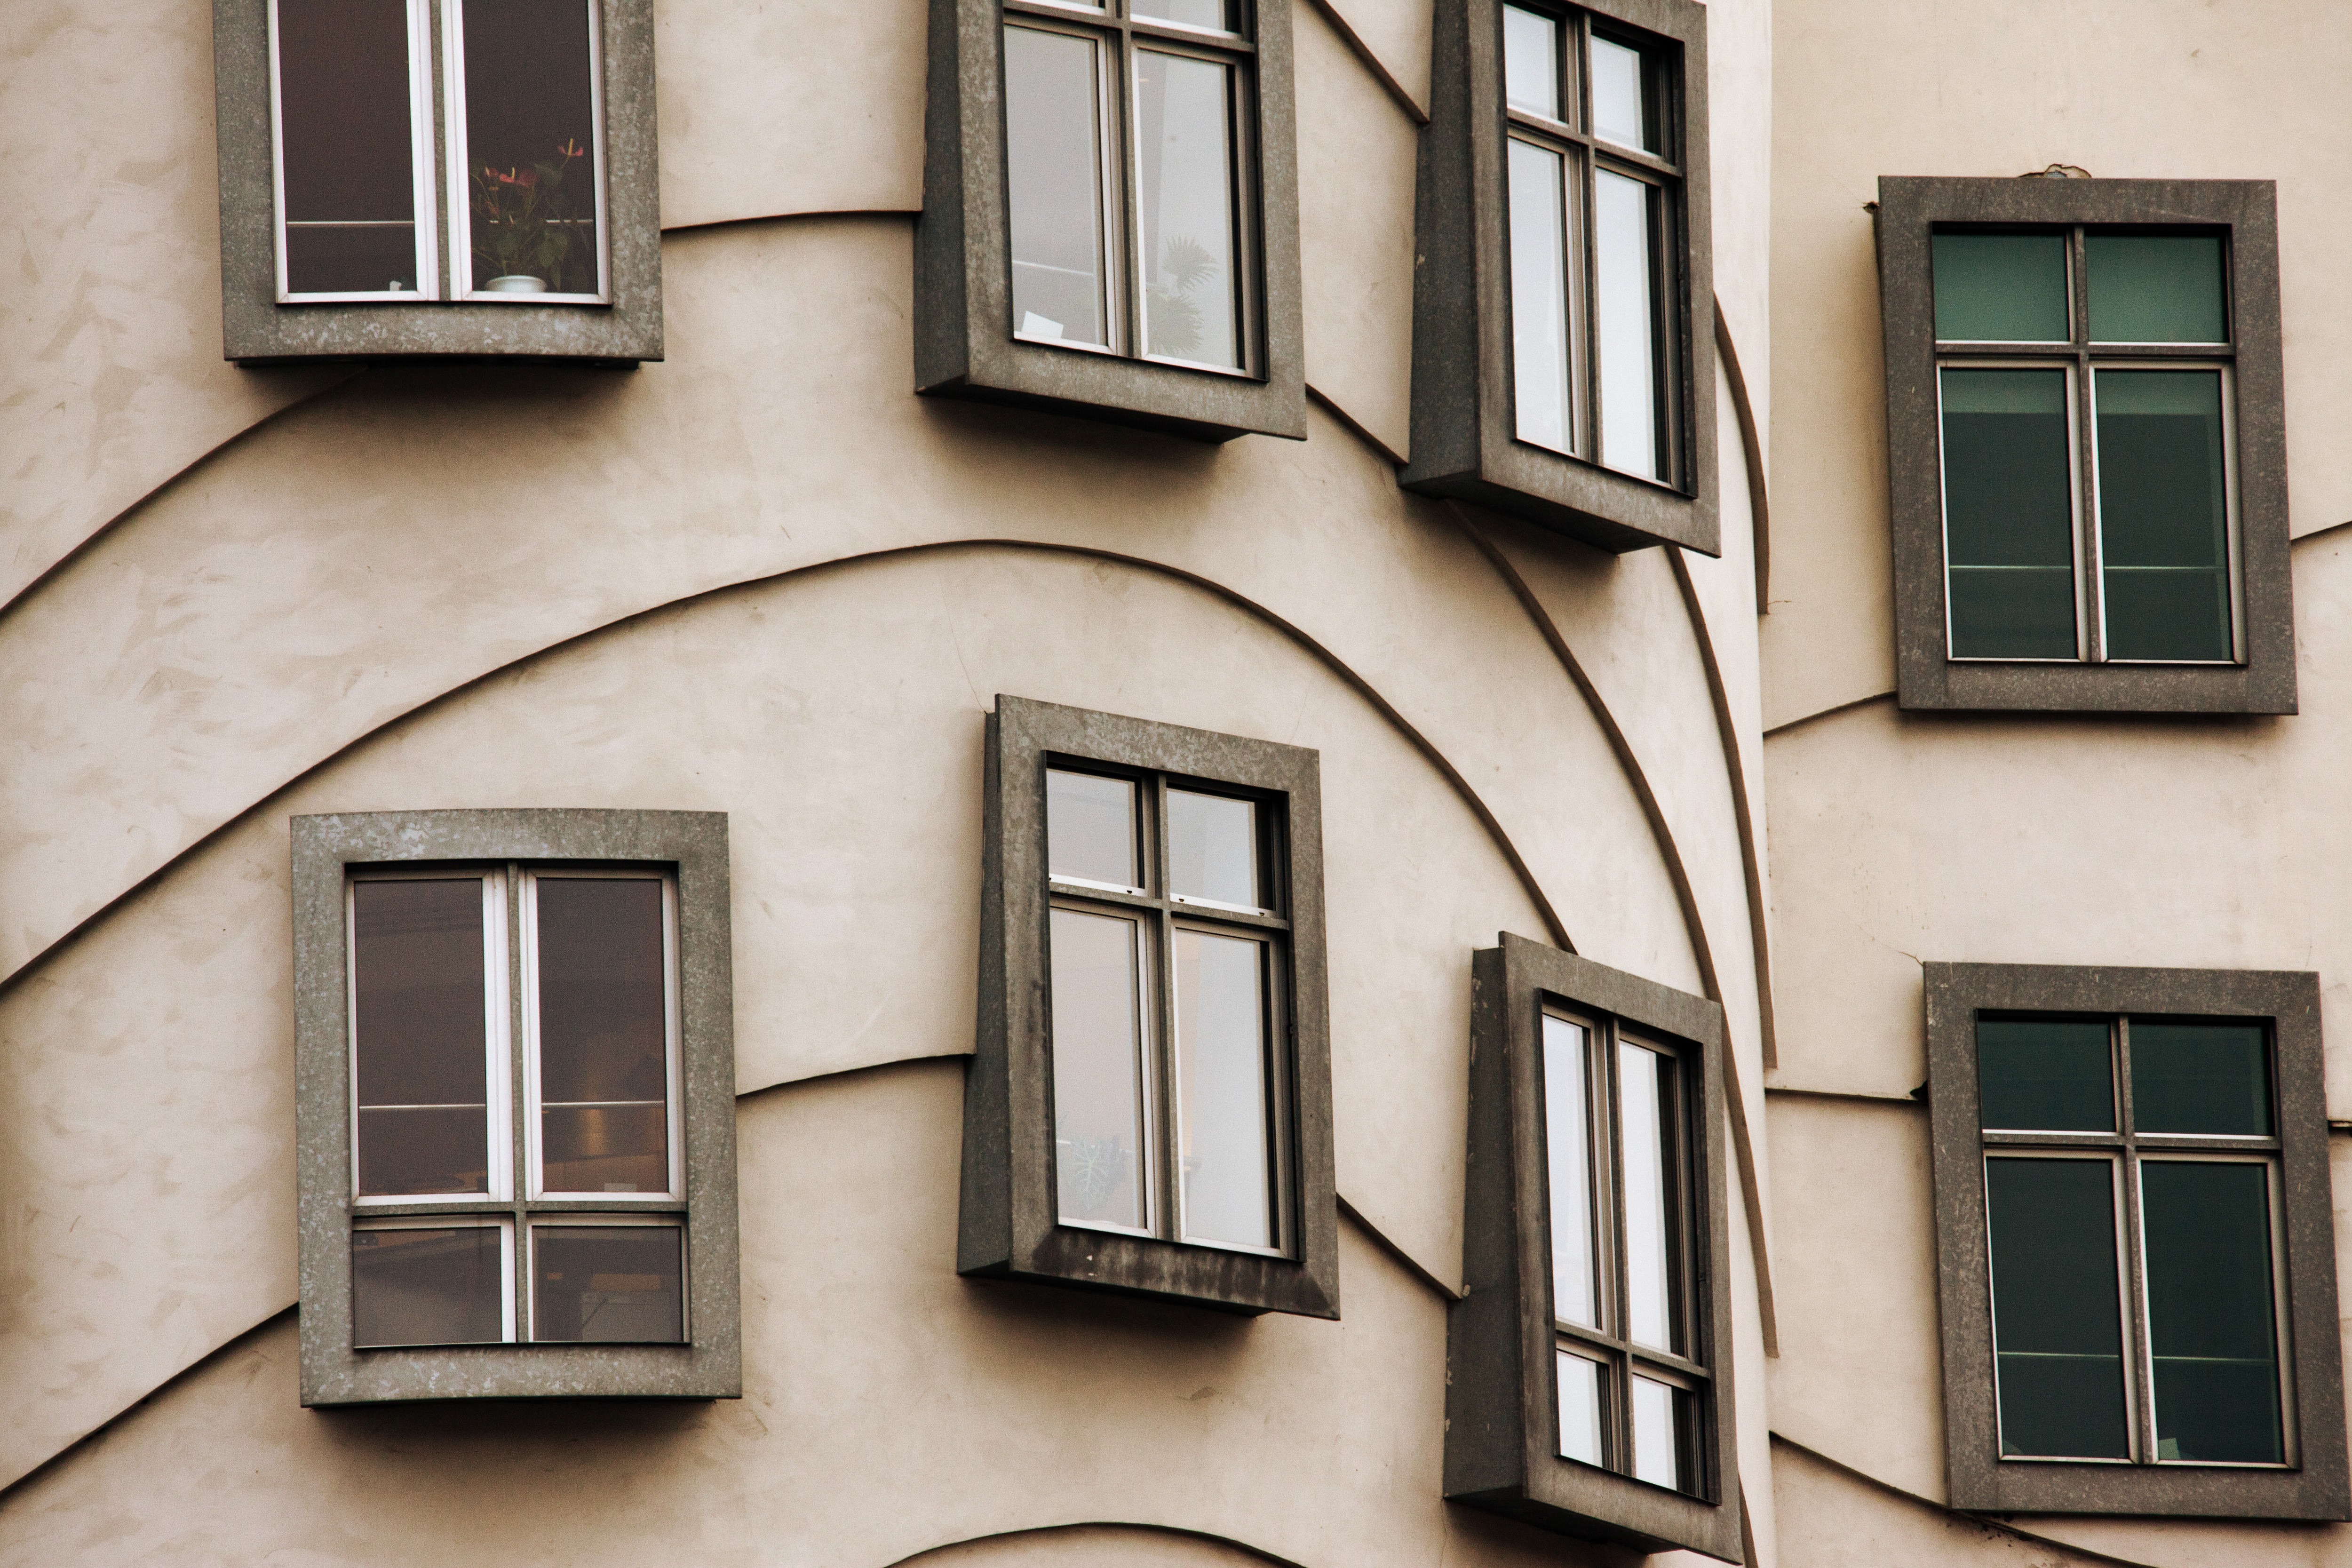
architecture, wood, street, house, window, glass, building, home, urban, wall, balcony, europe, construction, color, square, facade, prague, modern, interior design, art, design, weird, strange, dancing, shape, unusual, czech, urban area